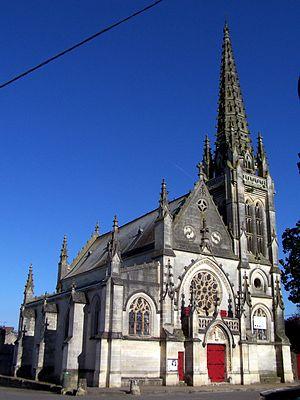
Église Saint-Vincent de Podensac (Gironde, France)
Podensac est une commune du Sud-Ouest de la France, située dans le département de la Gironde, en région Nouvelle-Aquitaine.
Cet article recense les monuments historiques de l'arrondissement de Langon, dans le département de la Gironde, en France.
L'église Saint-Vincent est une église catholique située sur la commune de Podensac, dans le département de la Gironde, en France.